Zeionises

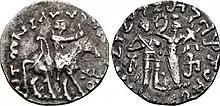
Coin of Zeionises (c. 10 BCE – 10 CE).Obv: King on horseback holding whip, with bow behind. Corrupted Greek legend MANNOLOU UIOU SATRAPY ZEIONISOU "Satrap Zeionises, son of Manigula". Buddhist Triratna symbol.Rev: King on the left, receiving a crown from a city goddess holding a cornucopia. Kharoshthi legend MANIGULASA CHATRAPASA PUTRASA CHATRAPASA JIHUNIASA "Satrap Zeionises, son of Satrap Manigul". South Chach mint.

Zeionises (Greek: , (epigraphic); Kharosthi: ' , , ') was an Indo-Scythian satrap.